Black grouse

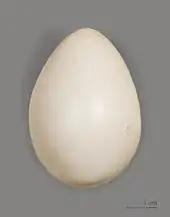
Egg of "Tetrao tetrix tetrix" - MHNT

Black grouse have a very distinctive and well-recorded courtship ritual. Every dawn in the spring, male grouse begin competition with other males in hopes of attracting a hen to mate with. They will display to signal their territory and vigor by fanning out their elaborate lyre-shaped tails and inflating their necks on designated open ground called a lek. Their song consists of a long, dove-like bubbling coo or murmur. Black grouse hens visiting the lek decide the overall healthiest male, though not all females may arrive at every lek.